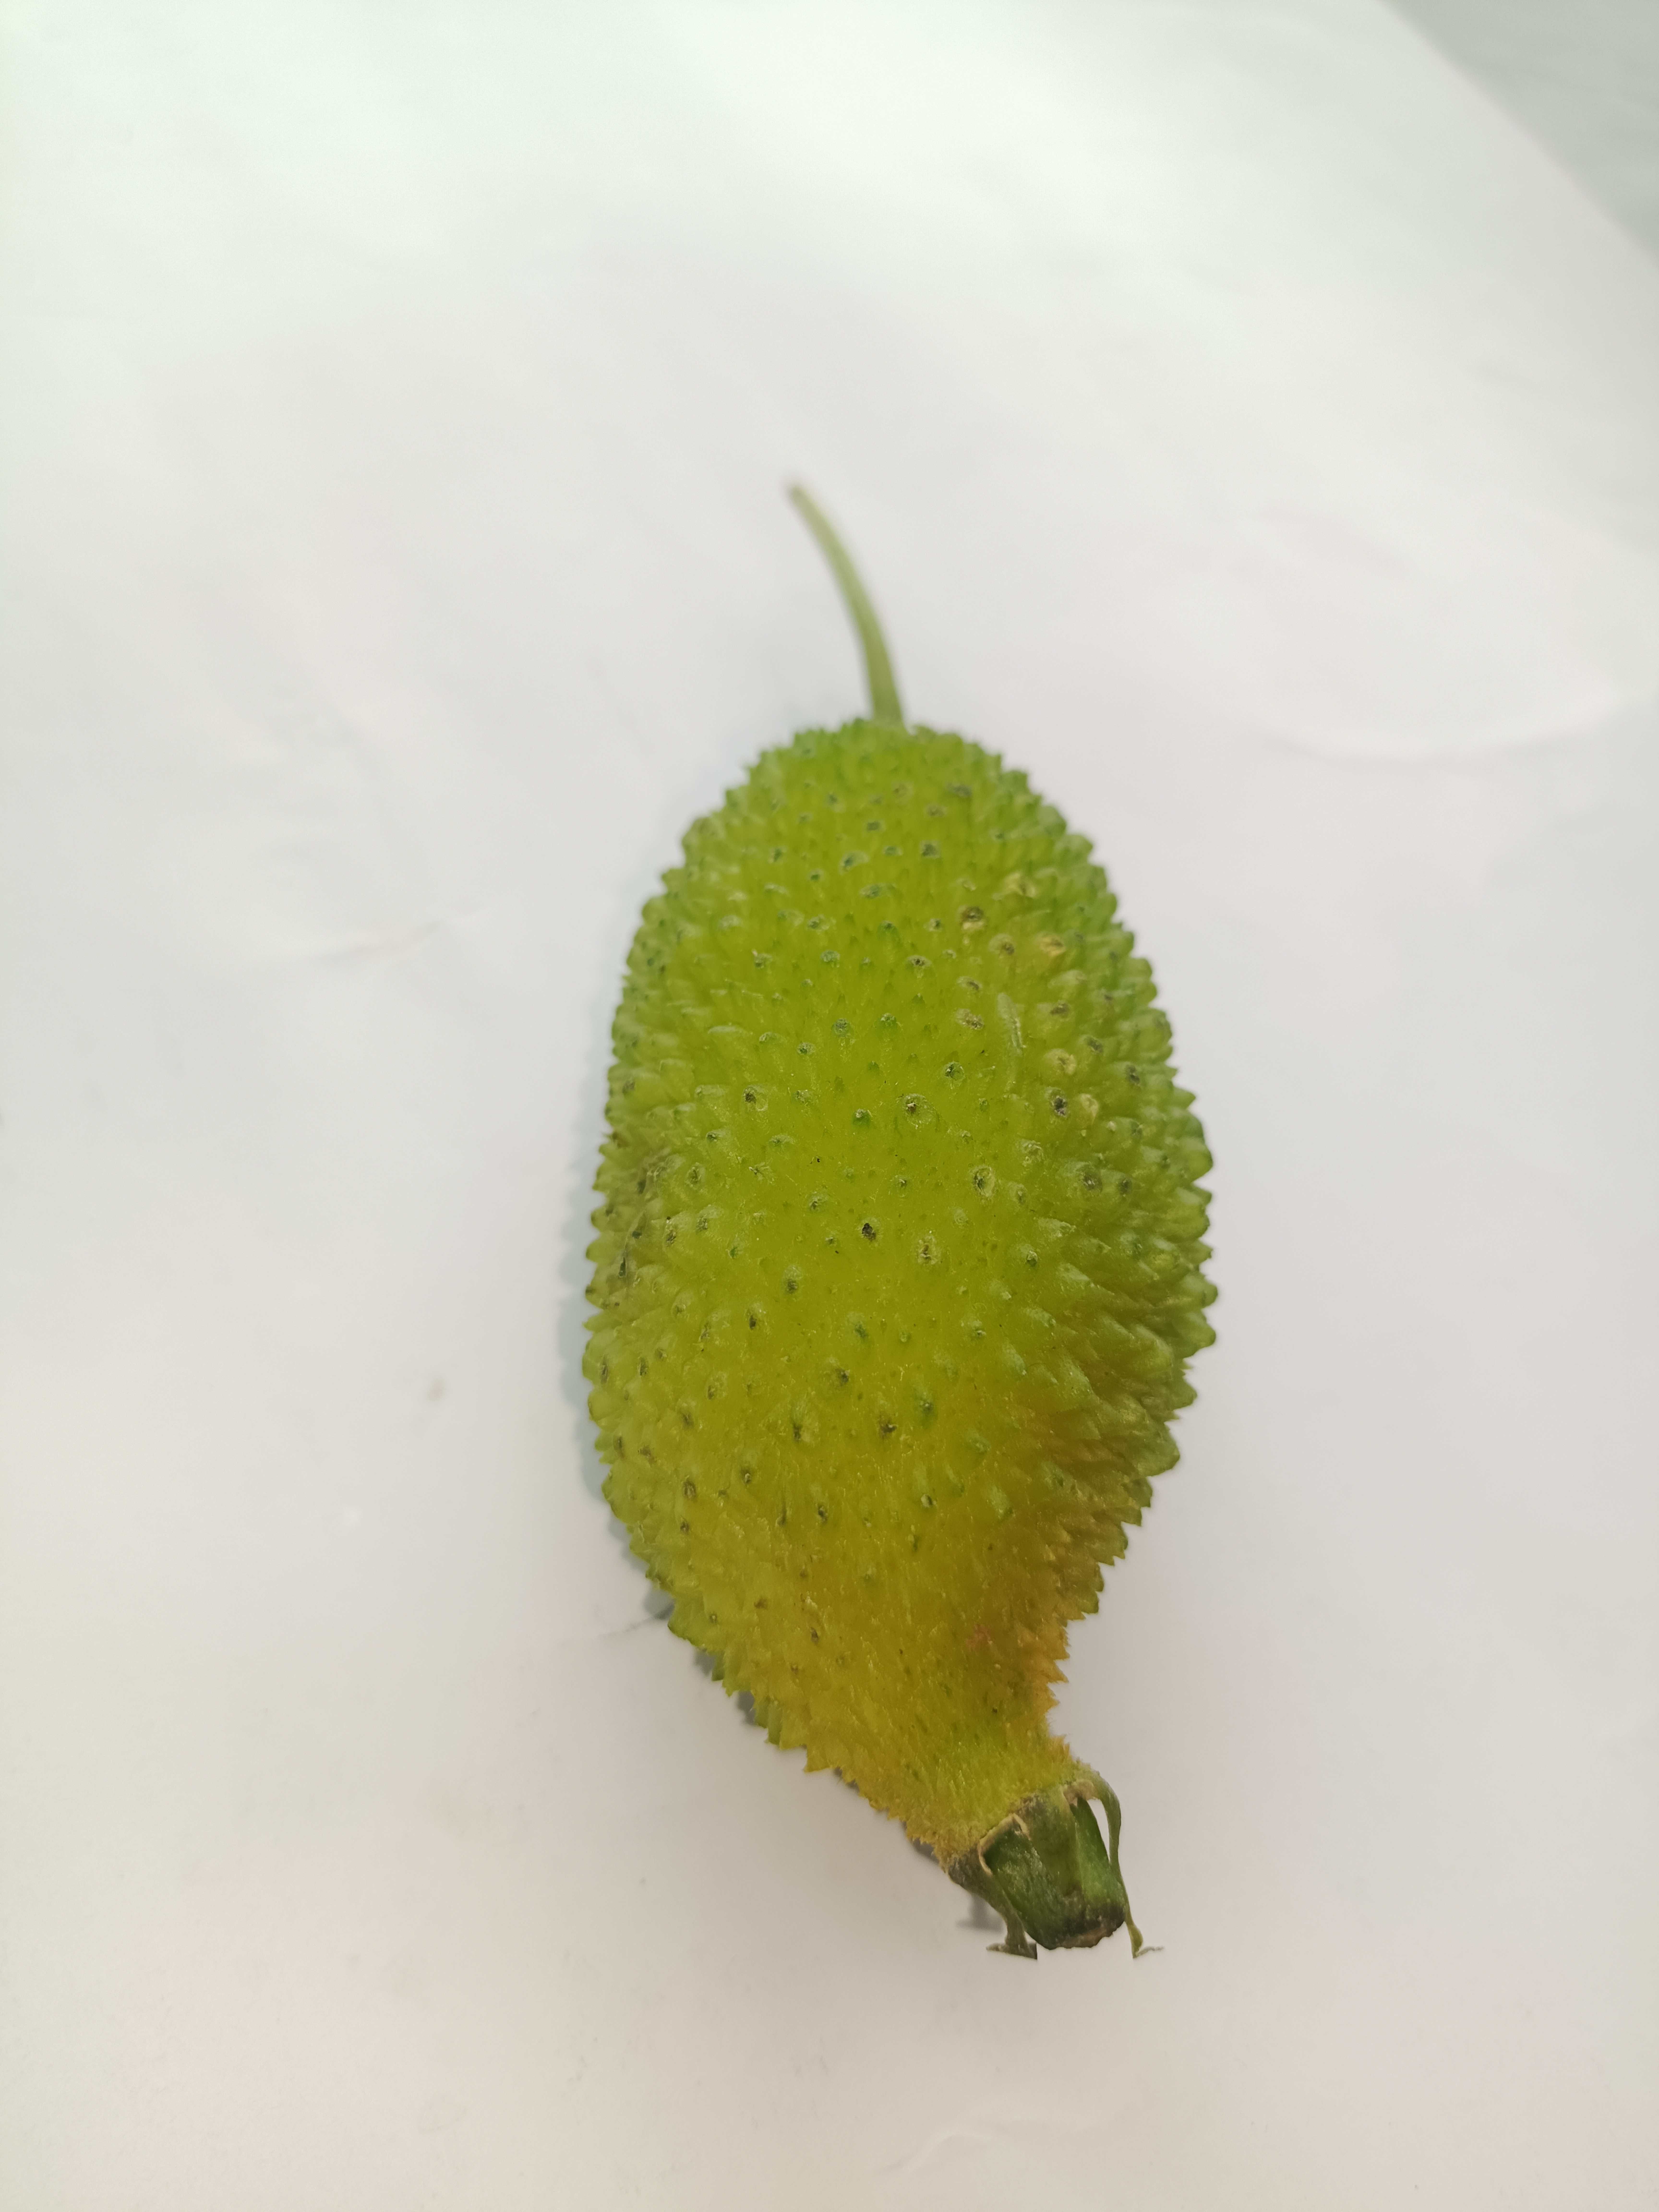
Label: Momordica dioica